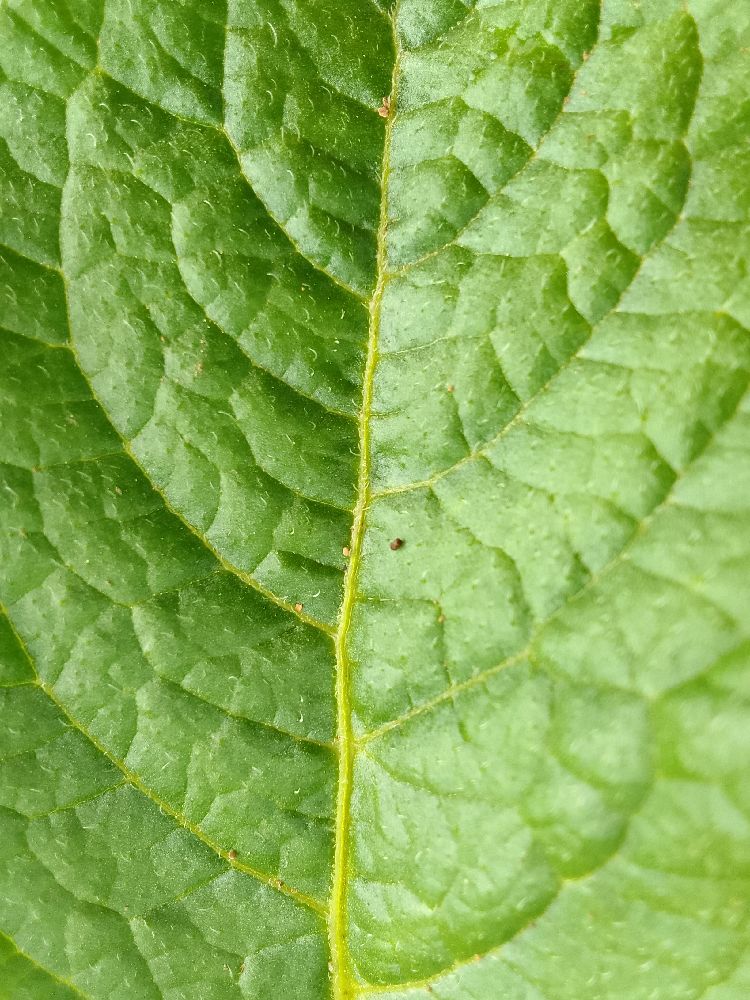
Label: Healthy